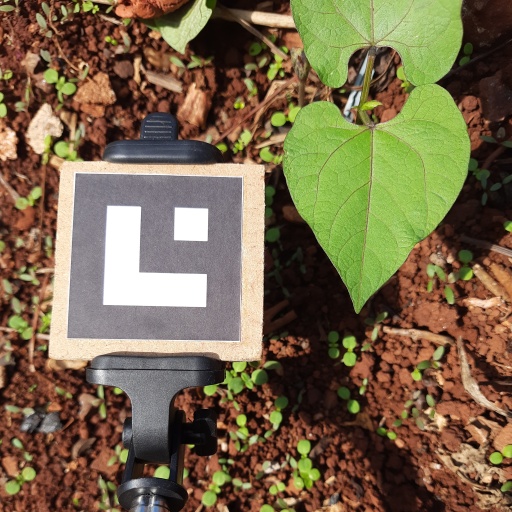
Observations: flat surface, no eating holes, under sunlight